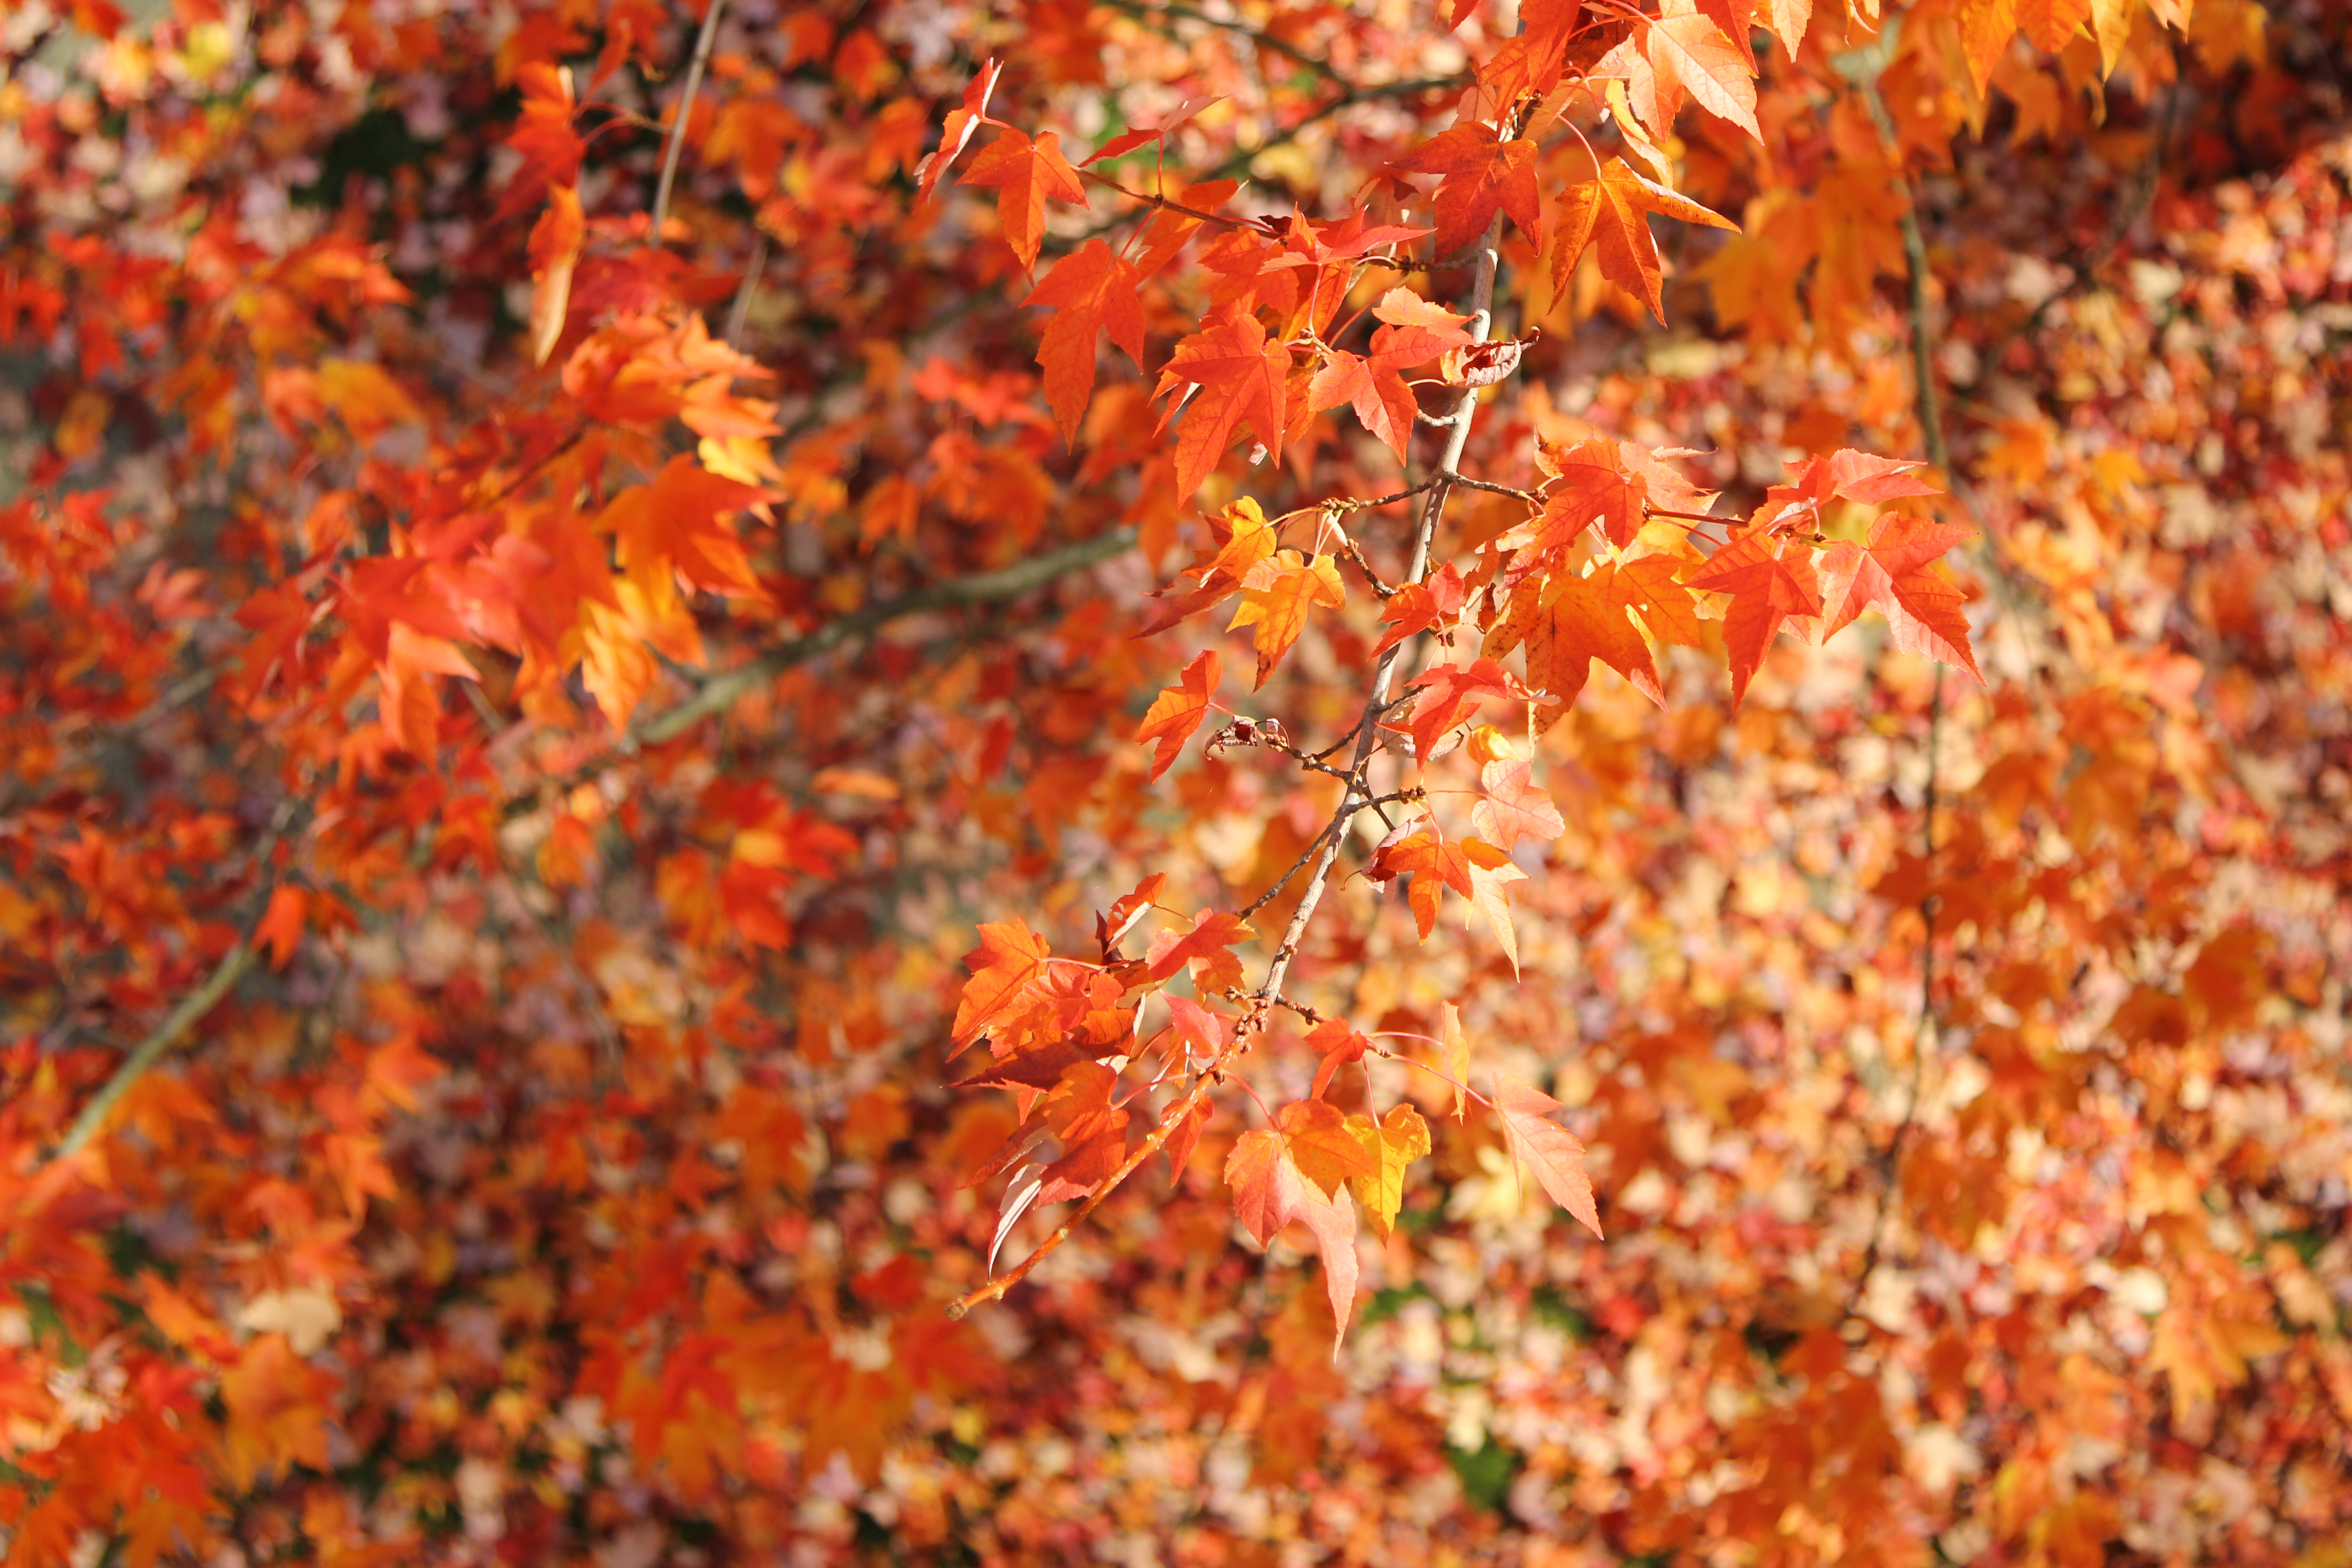
autumn, fall, canada, leaf, leaves, tree, orange, background, deciduous, maple leaf, maple tree, branch, plant